Brendan Witt

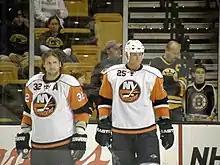
Witt and Andy Sutton in 2008

In August 2005, Witt made a trade request to the Capitals management, to be traded to a team with a better chance of competing for the Stanley Cup. Re-signed by the Capitals despite his trade request, he remained on the Capitals defense to start the 2005–06 season. His request for a trade was finally granted by the Capitals on March 9, 2006, when he was shipped to the Nashville Predators for former Capital Kris Beech and a first-round draft pick.